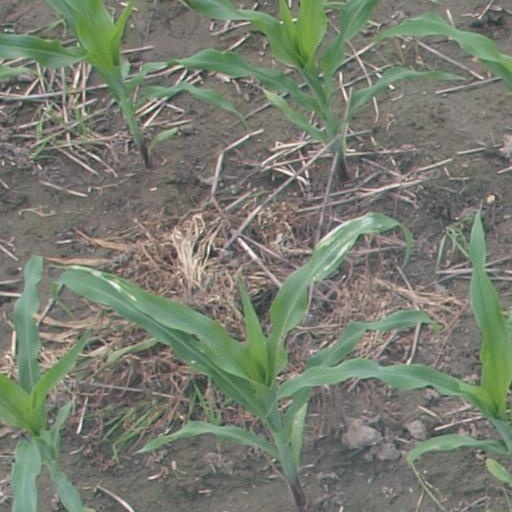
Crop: maize; corn